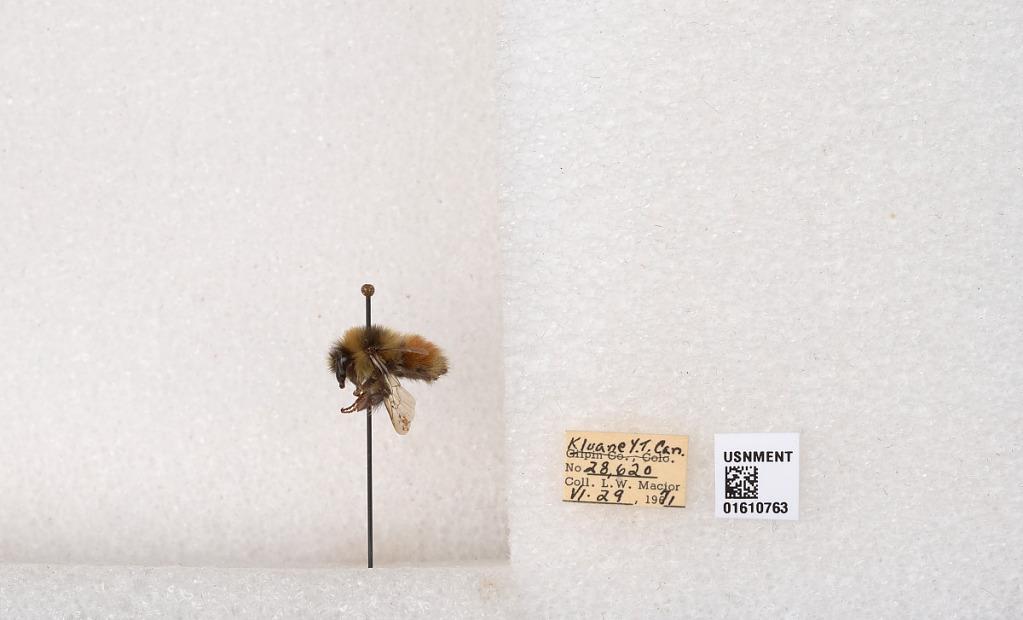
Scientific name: Bombus (Pyrobombus) sylvicola Kirby
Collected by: L. Macior
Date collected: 1971-6-29
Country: Canada
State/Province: Yukon Territory
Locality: Kluane National Park and Reserve
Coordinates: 60.7493, -139.504